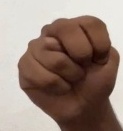
ASL sign: N